Oil reserves in France

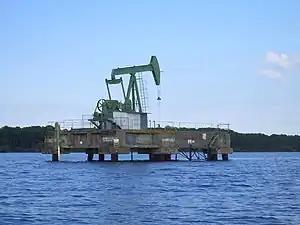
Pumping station on the Biscarrosse and Parentis ponds in the Nouvelle-Aquitaine region.

Between 1956 and 2017 the French government received more than 1,700 applications for exploration permits (applications for exclusive permits to explore for liquid or gaseous hydrocarbons) and granted more than 600. These led to the granting of 77 exploitation titles (concessions for liquid or gaseous hydrocarbons), mainly in the Paris Basin, the Aquitaine Basin and the Rhine Graben. During this period, France produced around 100 million tonnes of oil and 300 billion cubic metres of natural gas (245 Gm3 from the Lacq field alone, 56 Gm3 from Meillon). Some 4,000 exploration and production wells have been drilled.